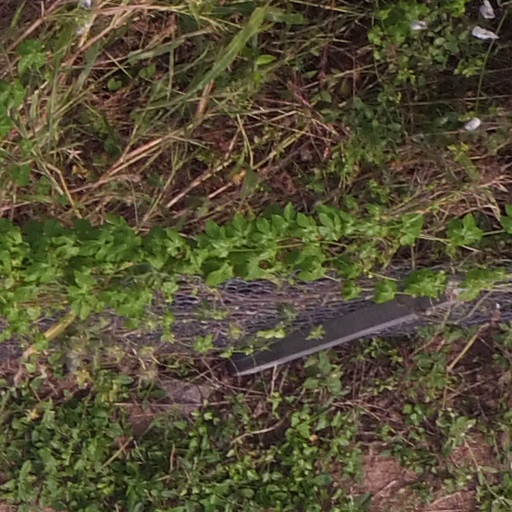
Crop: maize; corn